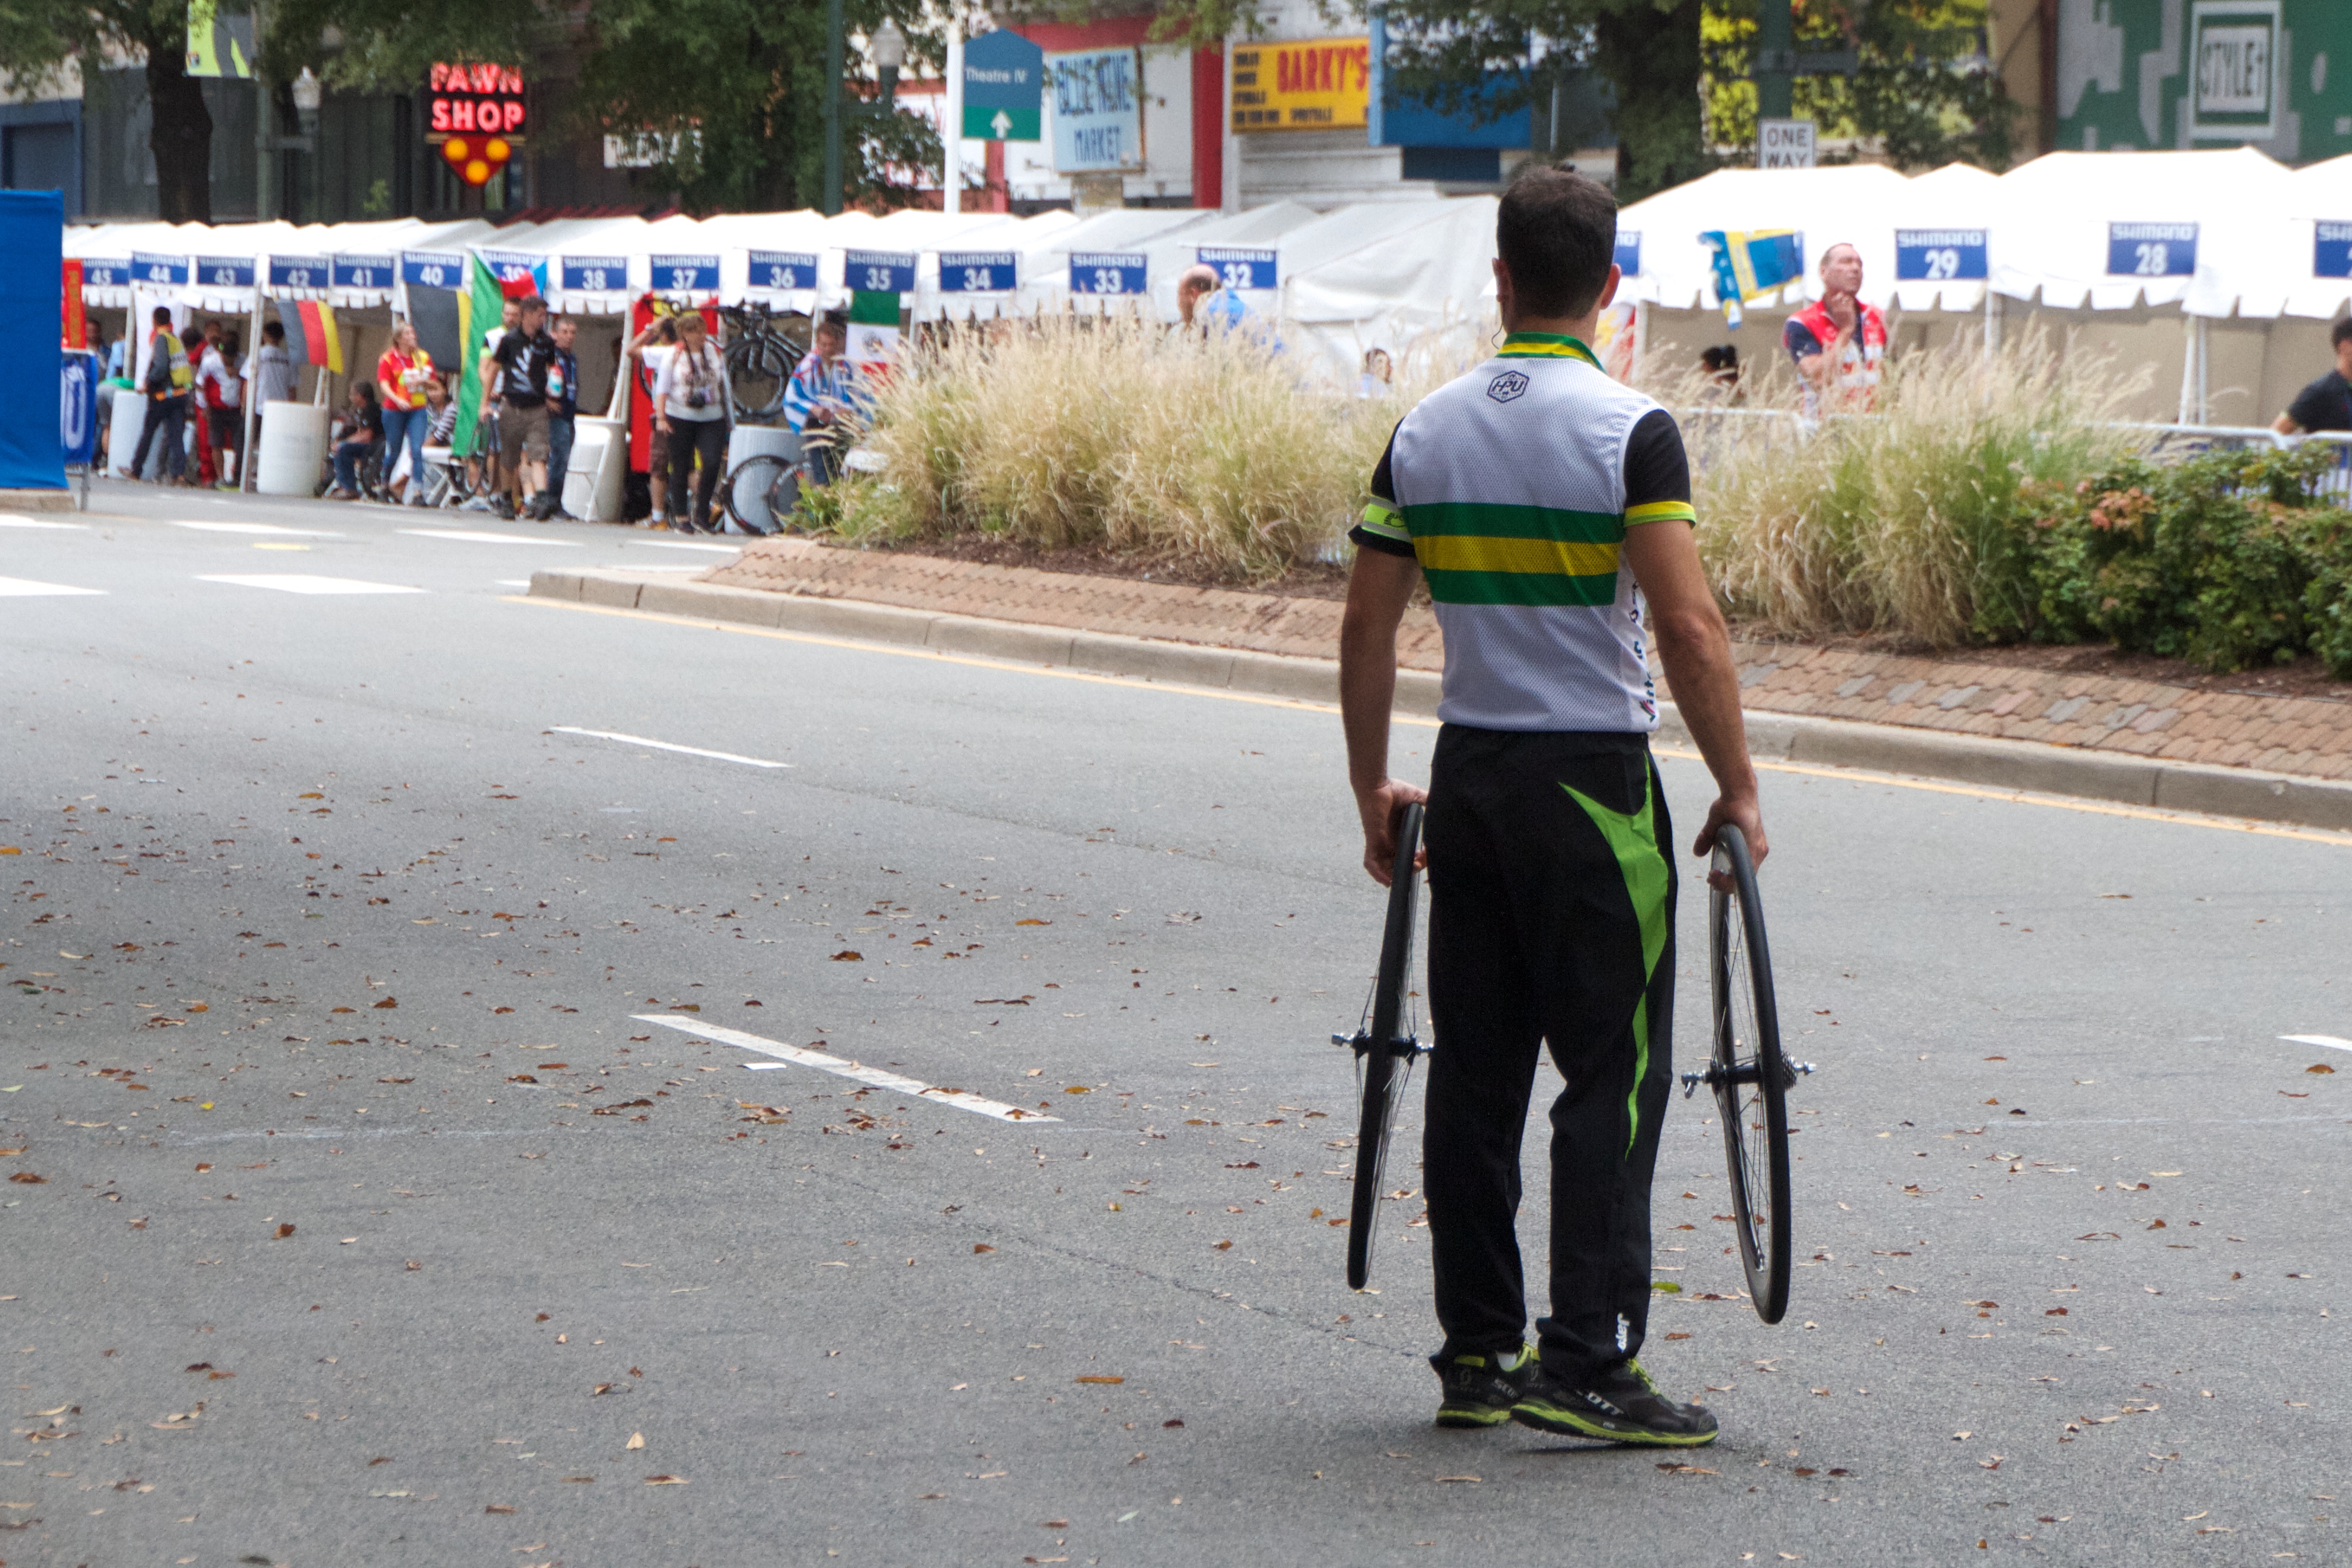
pedestrian, walking, running, bicycle, recreation, lane, cycling, race, marathon, sports, endurance, vcubrb, athletics, physical exercise, outdoor recreation, human action, endurance sports, duathlon, long distance running